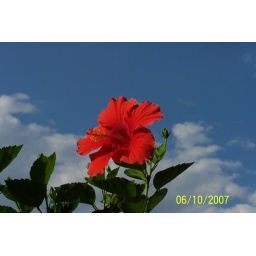
One lone flower against a blue sky.